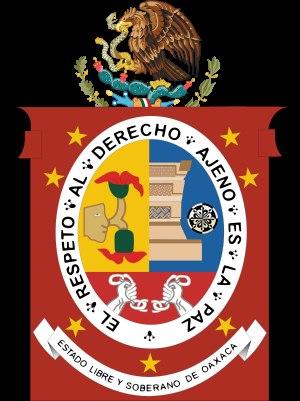
L'état mexicain de l'Oaxaca est composée de 570 municipalités. La capitale est Oaxaca de Juárez.